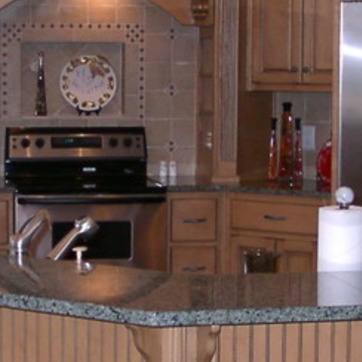
Material: polishedstone